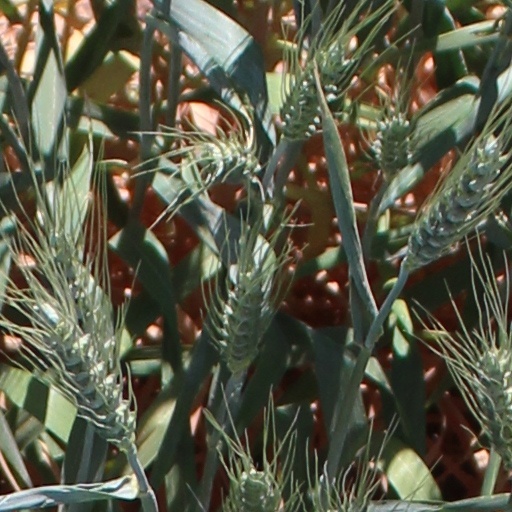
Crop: wheat